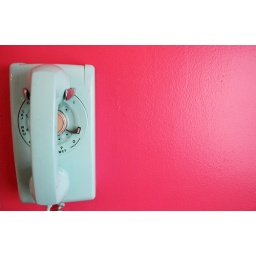
vintage phone against the new pink wall